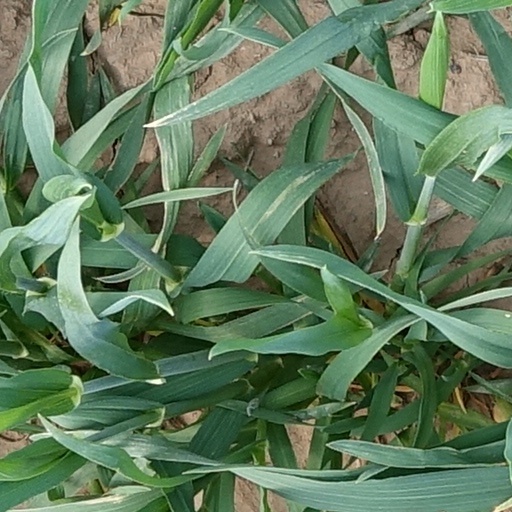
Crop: wheat